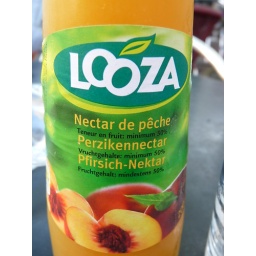
Looza brand of fruit juice. It comes in a small glass bottle.